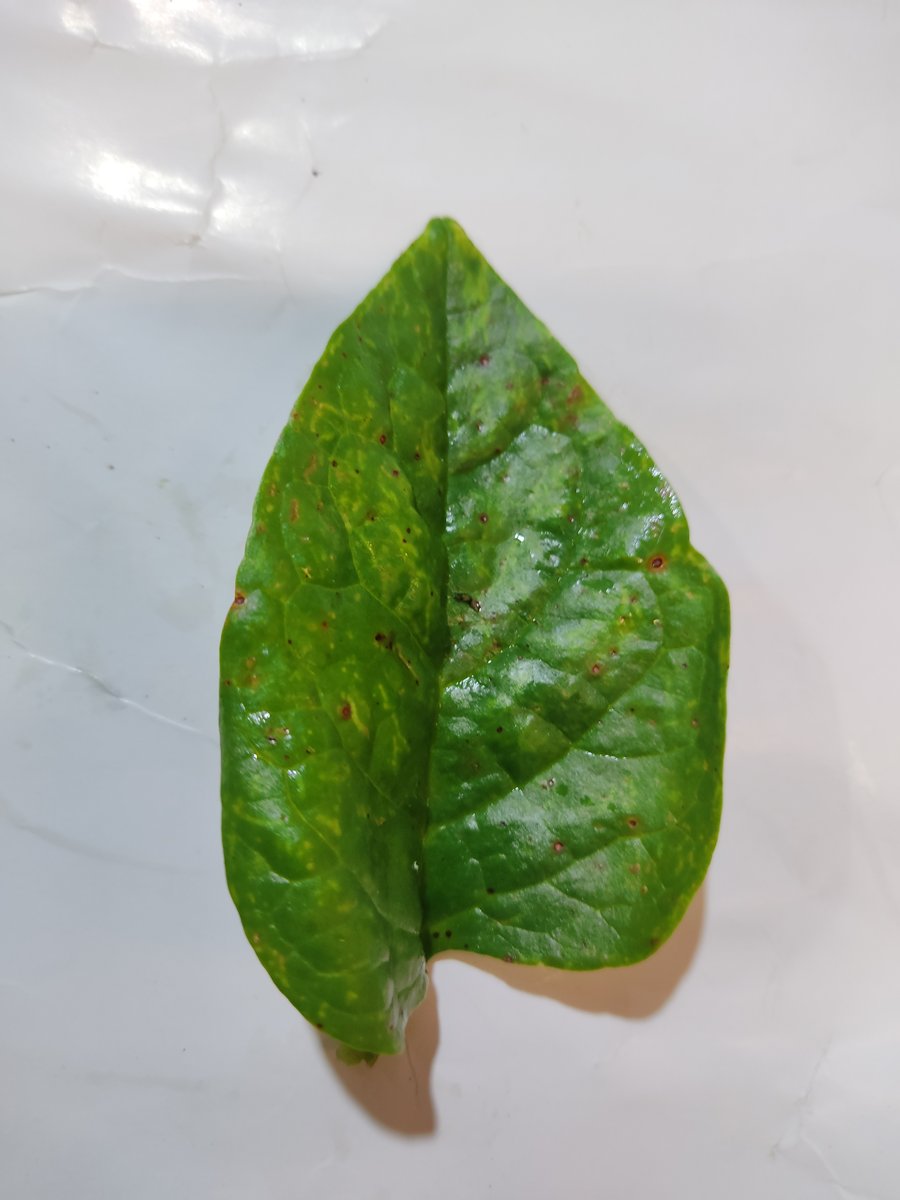
Label: Bacterial-Spot